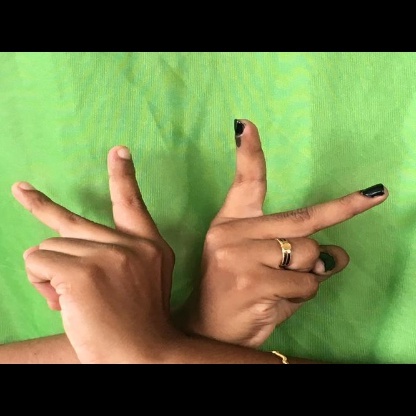
Mudra: Kartariswastika